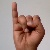
The image shows a hand gesture representing the letter 'I' in Indian Sign Language.